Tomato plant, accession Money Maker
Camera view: bottom (45 deg); turntable rotation: 120 degrees
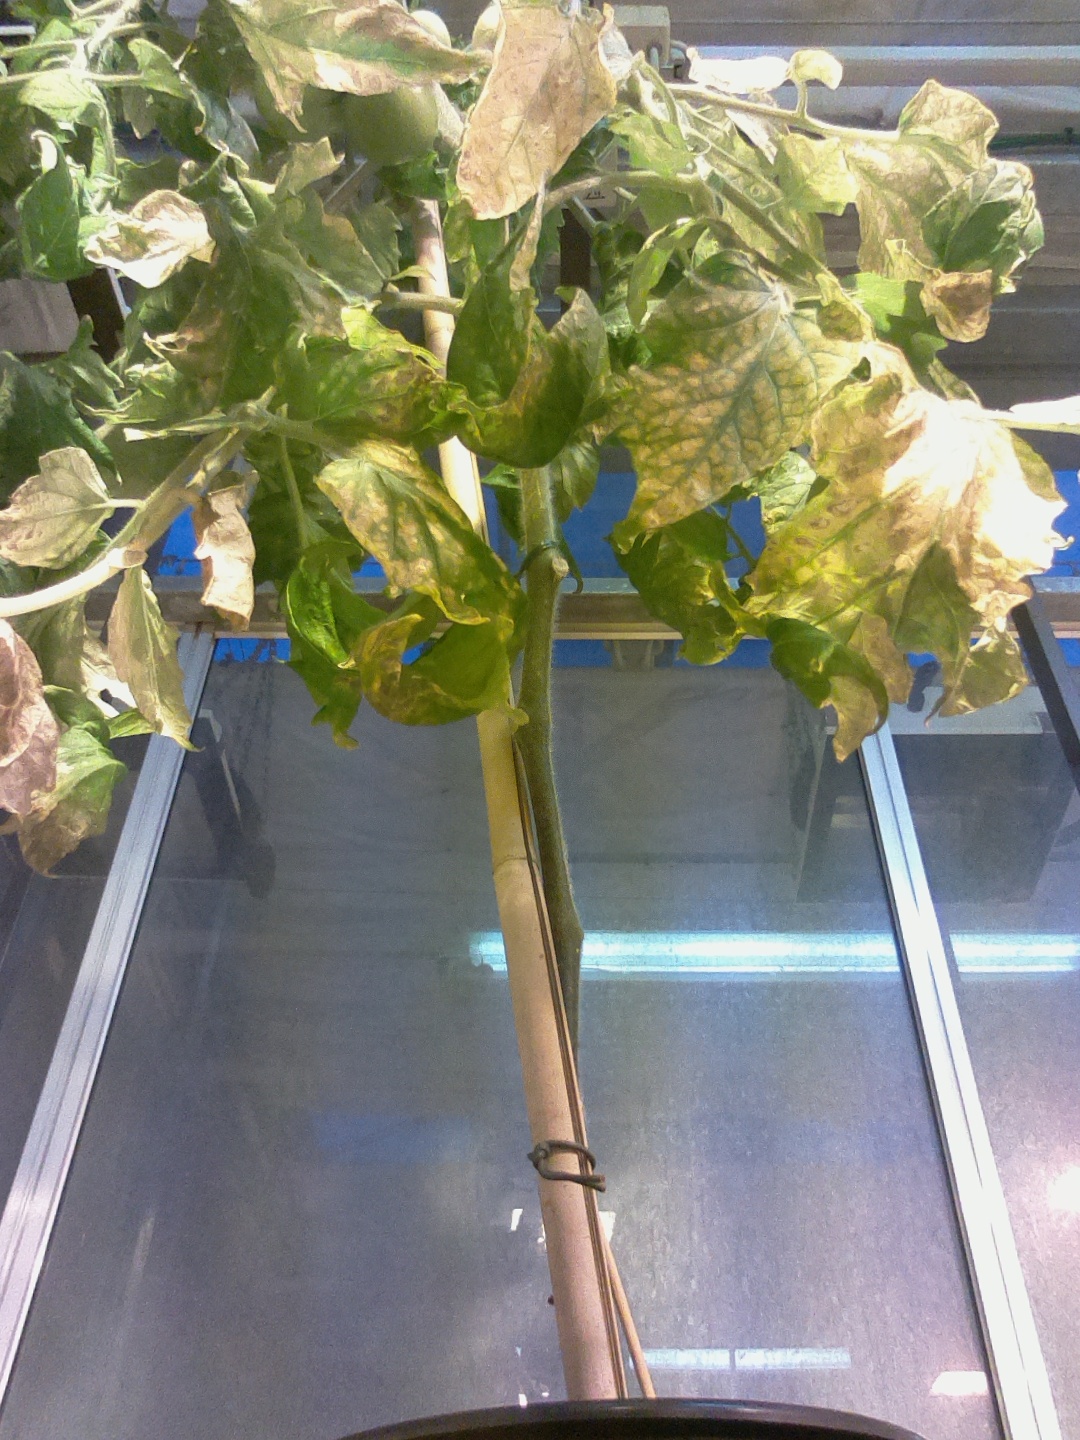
BBCH growth stage 76: 60%-70% of final fruit size